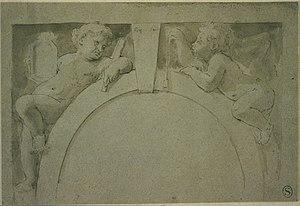
Antoine Le Pautre est un architecte français né à Paris en 1621 et mort en 1679. Il est le frère ainé de Jean Lepautre, dessinateur et graveur.